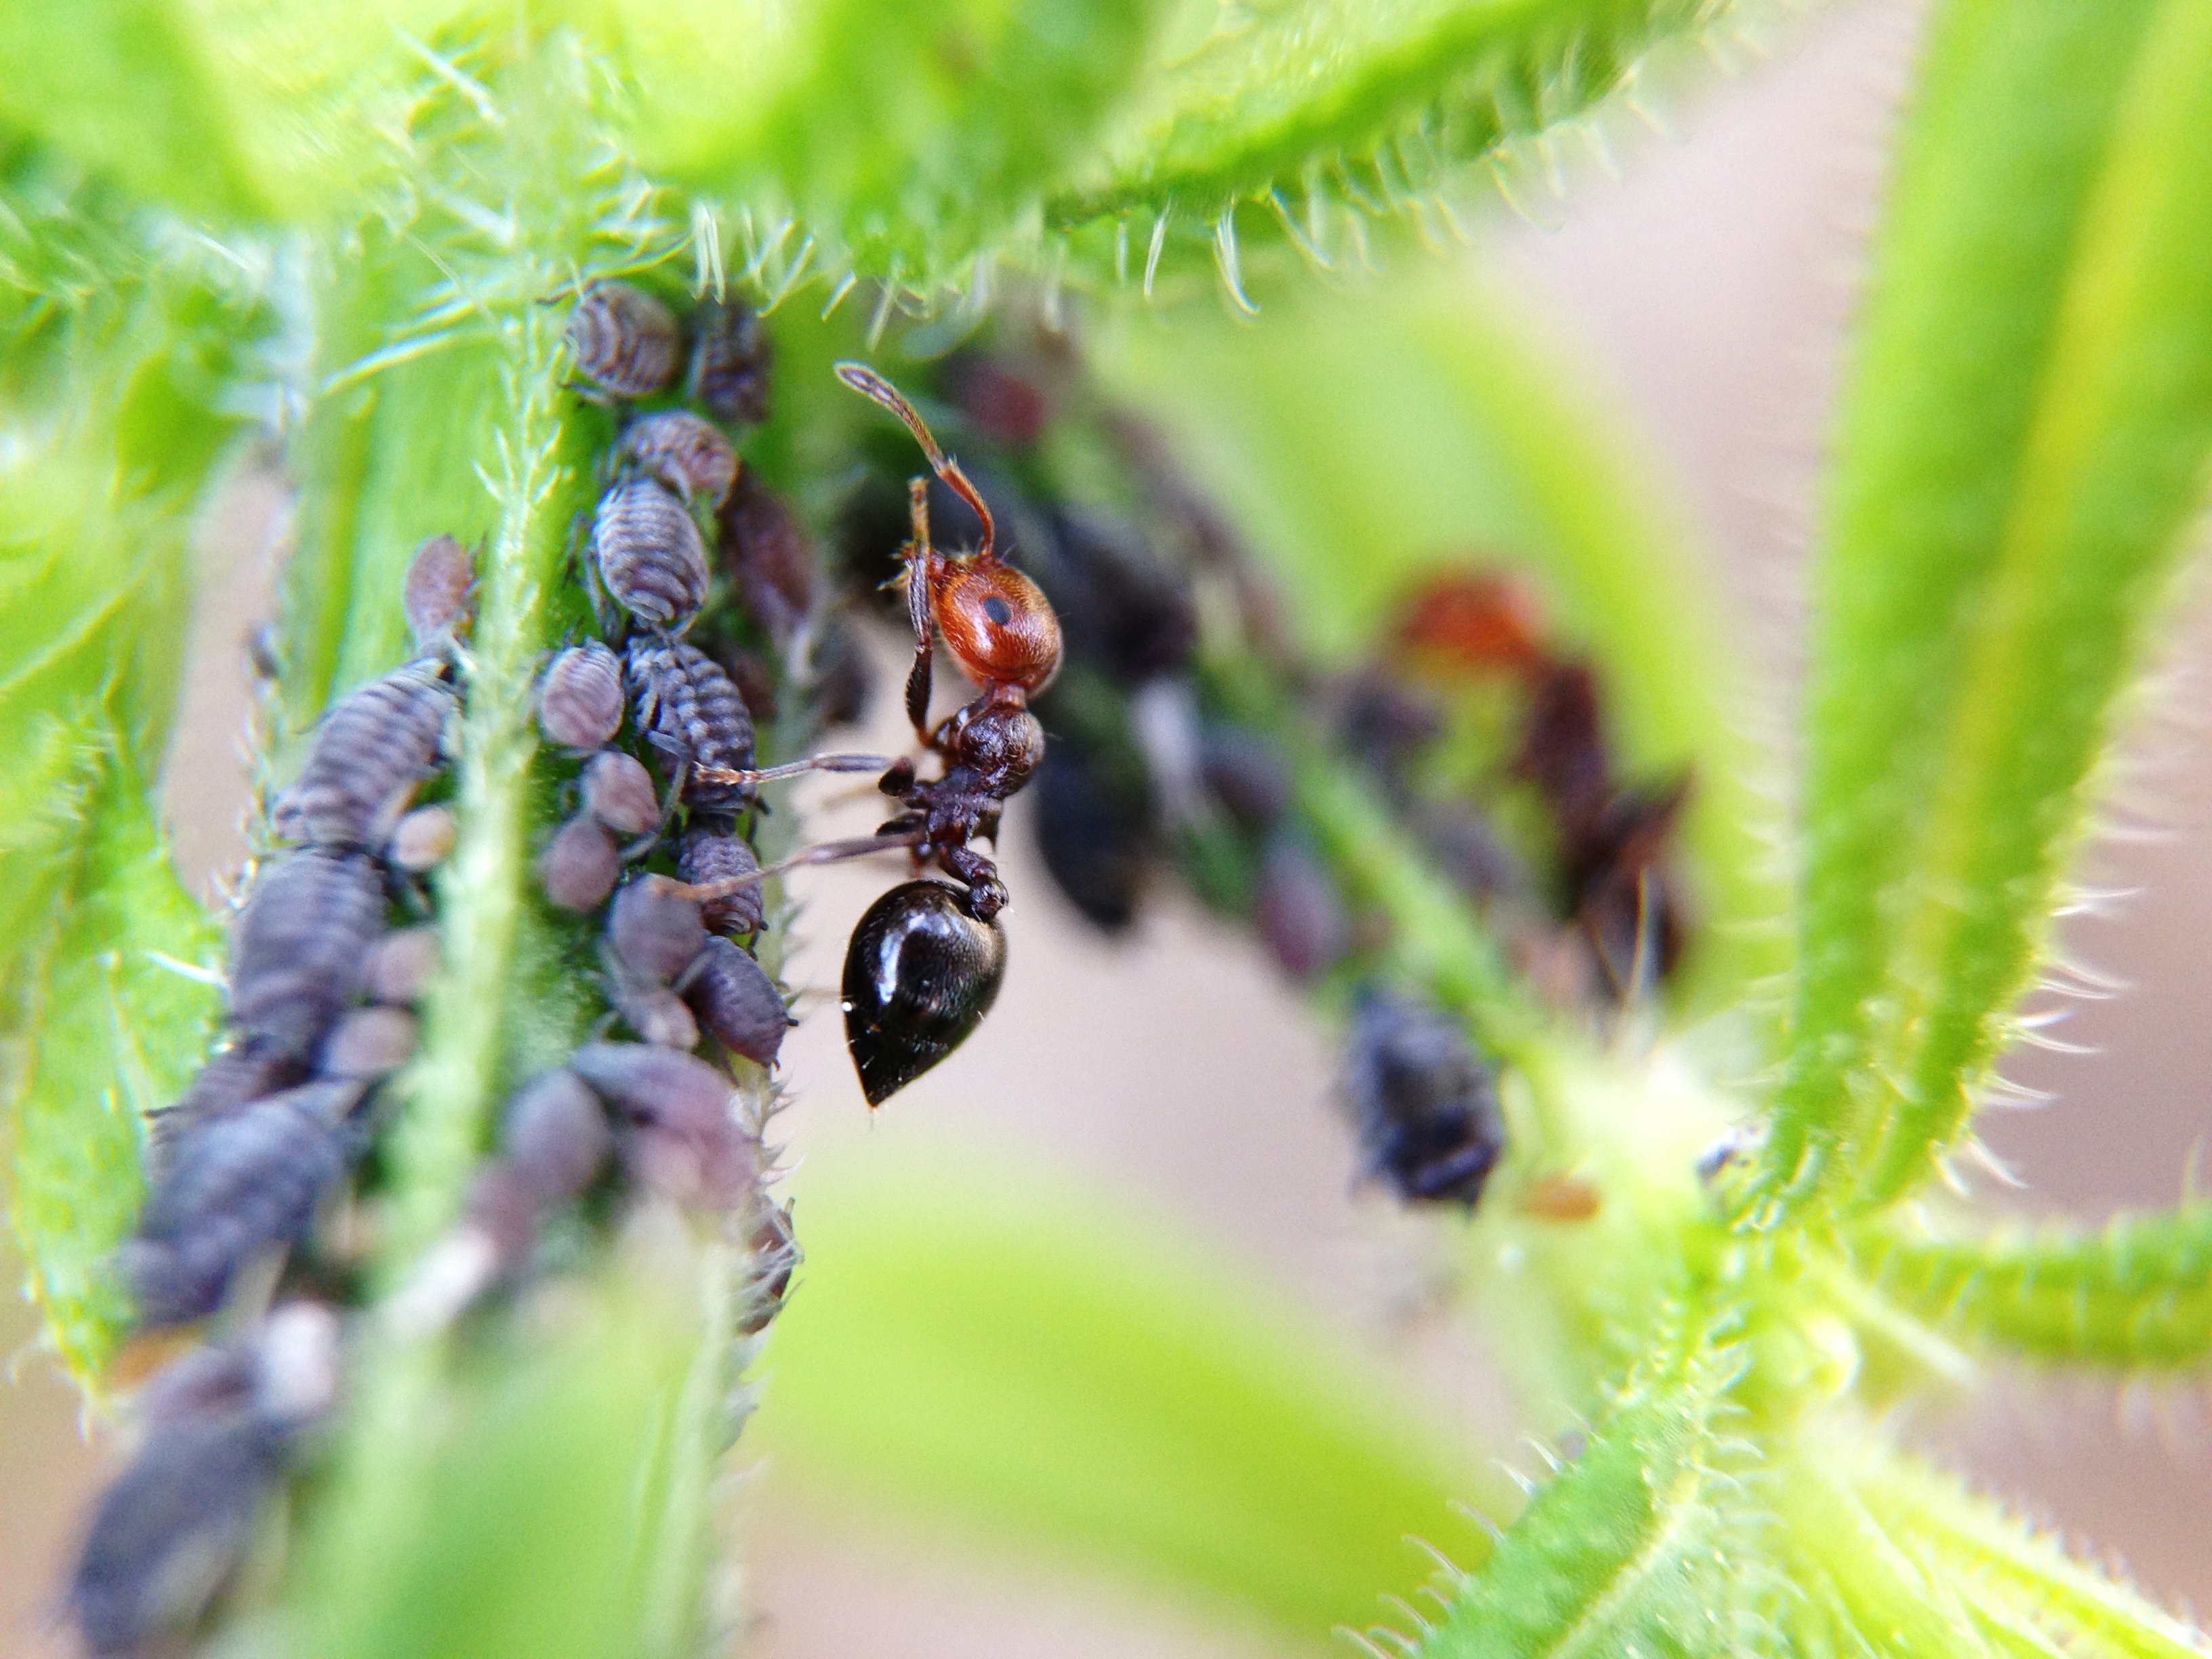
nature, plant, photography, leaf, flower, green, produce, insect, botany, flora, fauna, invertebrate, close up, animals, ant, pest, nectar, macro photography, larvae, plant stem, membrane winged insect